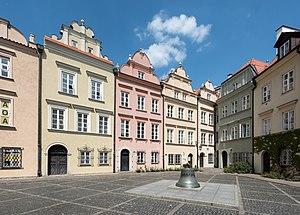
Ulica Ulica Kanonia est une rue située dans le quartier de vieille ville, arrondissement de Śródmieście à Varsovie.